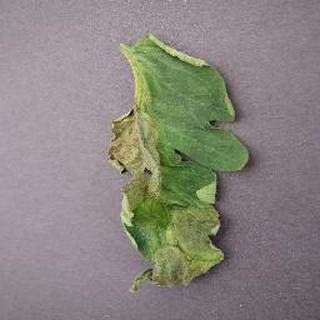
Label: tomato_late_blight